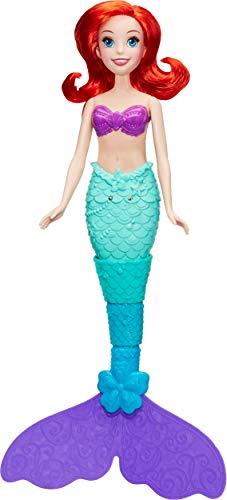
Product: Disney Princess Swimming Adventures Ariel
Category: Toys & Games | Dolls & Accessories | Dolls
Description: Ariel swims on her own in the water.
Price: $14.99
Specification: ProductDimensions:2.5x8x14inches|ItemWeight:3.52ounces|ShippingWeight:9.6ounces(Viewshippingratesandpolicies)|DomesticShipping:ItemcanbeshippedwithinU.S.|InternationalShipping:ThisitemcanbeshippedtoselectcountriesoutsideoftheU.S.LearnMore|ASIN:B072JX1HM7|Itemmodelnumber:E0051|Manufacturerrecommendedage:36months-5years|Batteries:AAAbatteriesrequired.